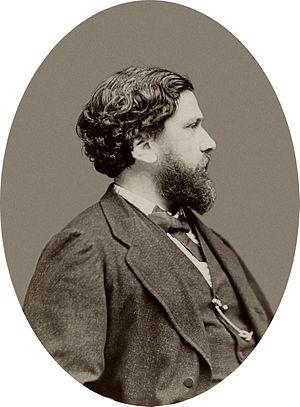
Philippe Burty (1830 - 1890), critique d'art français
Philippe Burty, né le 6 février 1830 à Paris et mort le 3 juin 1890 à Astaffort, est un critique d'art, dessinateur, lithographe et collectionneur français.